NGC 6056

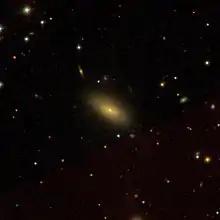
SDSS image of NGC 6056.

NGC 6056 is a barred lenticular galaxy located about 525 million light-years away in the constellation Hercules. It was discovered by astronomer Lewis Swift on June 8, 1886. It was then rediscovered by Swift on June 8, 1888 and was later listed as IC 1176. NGC 6056 is a member of the Hercules Cluster.